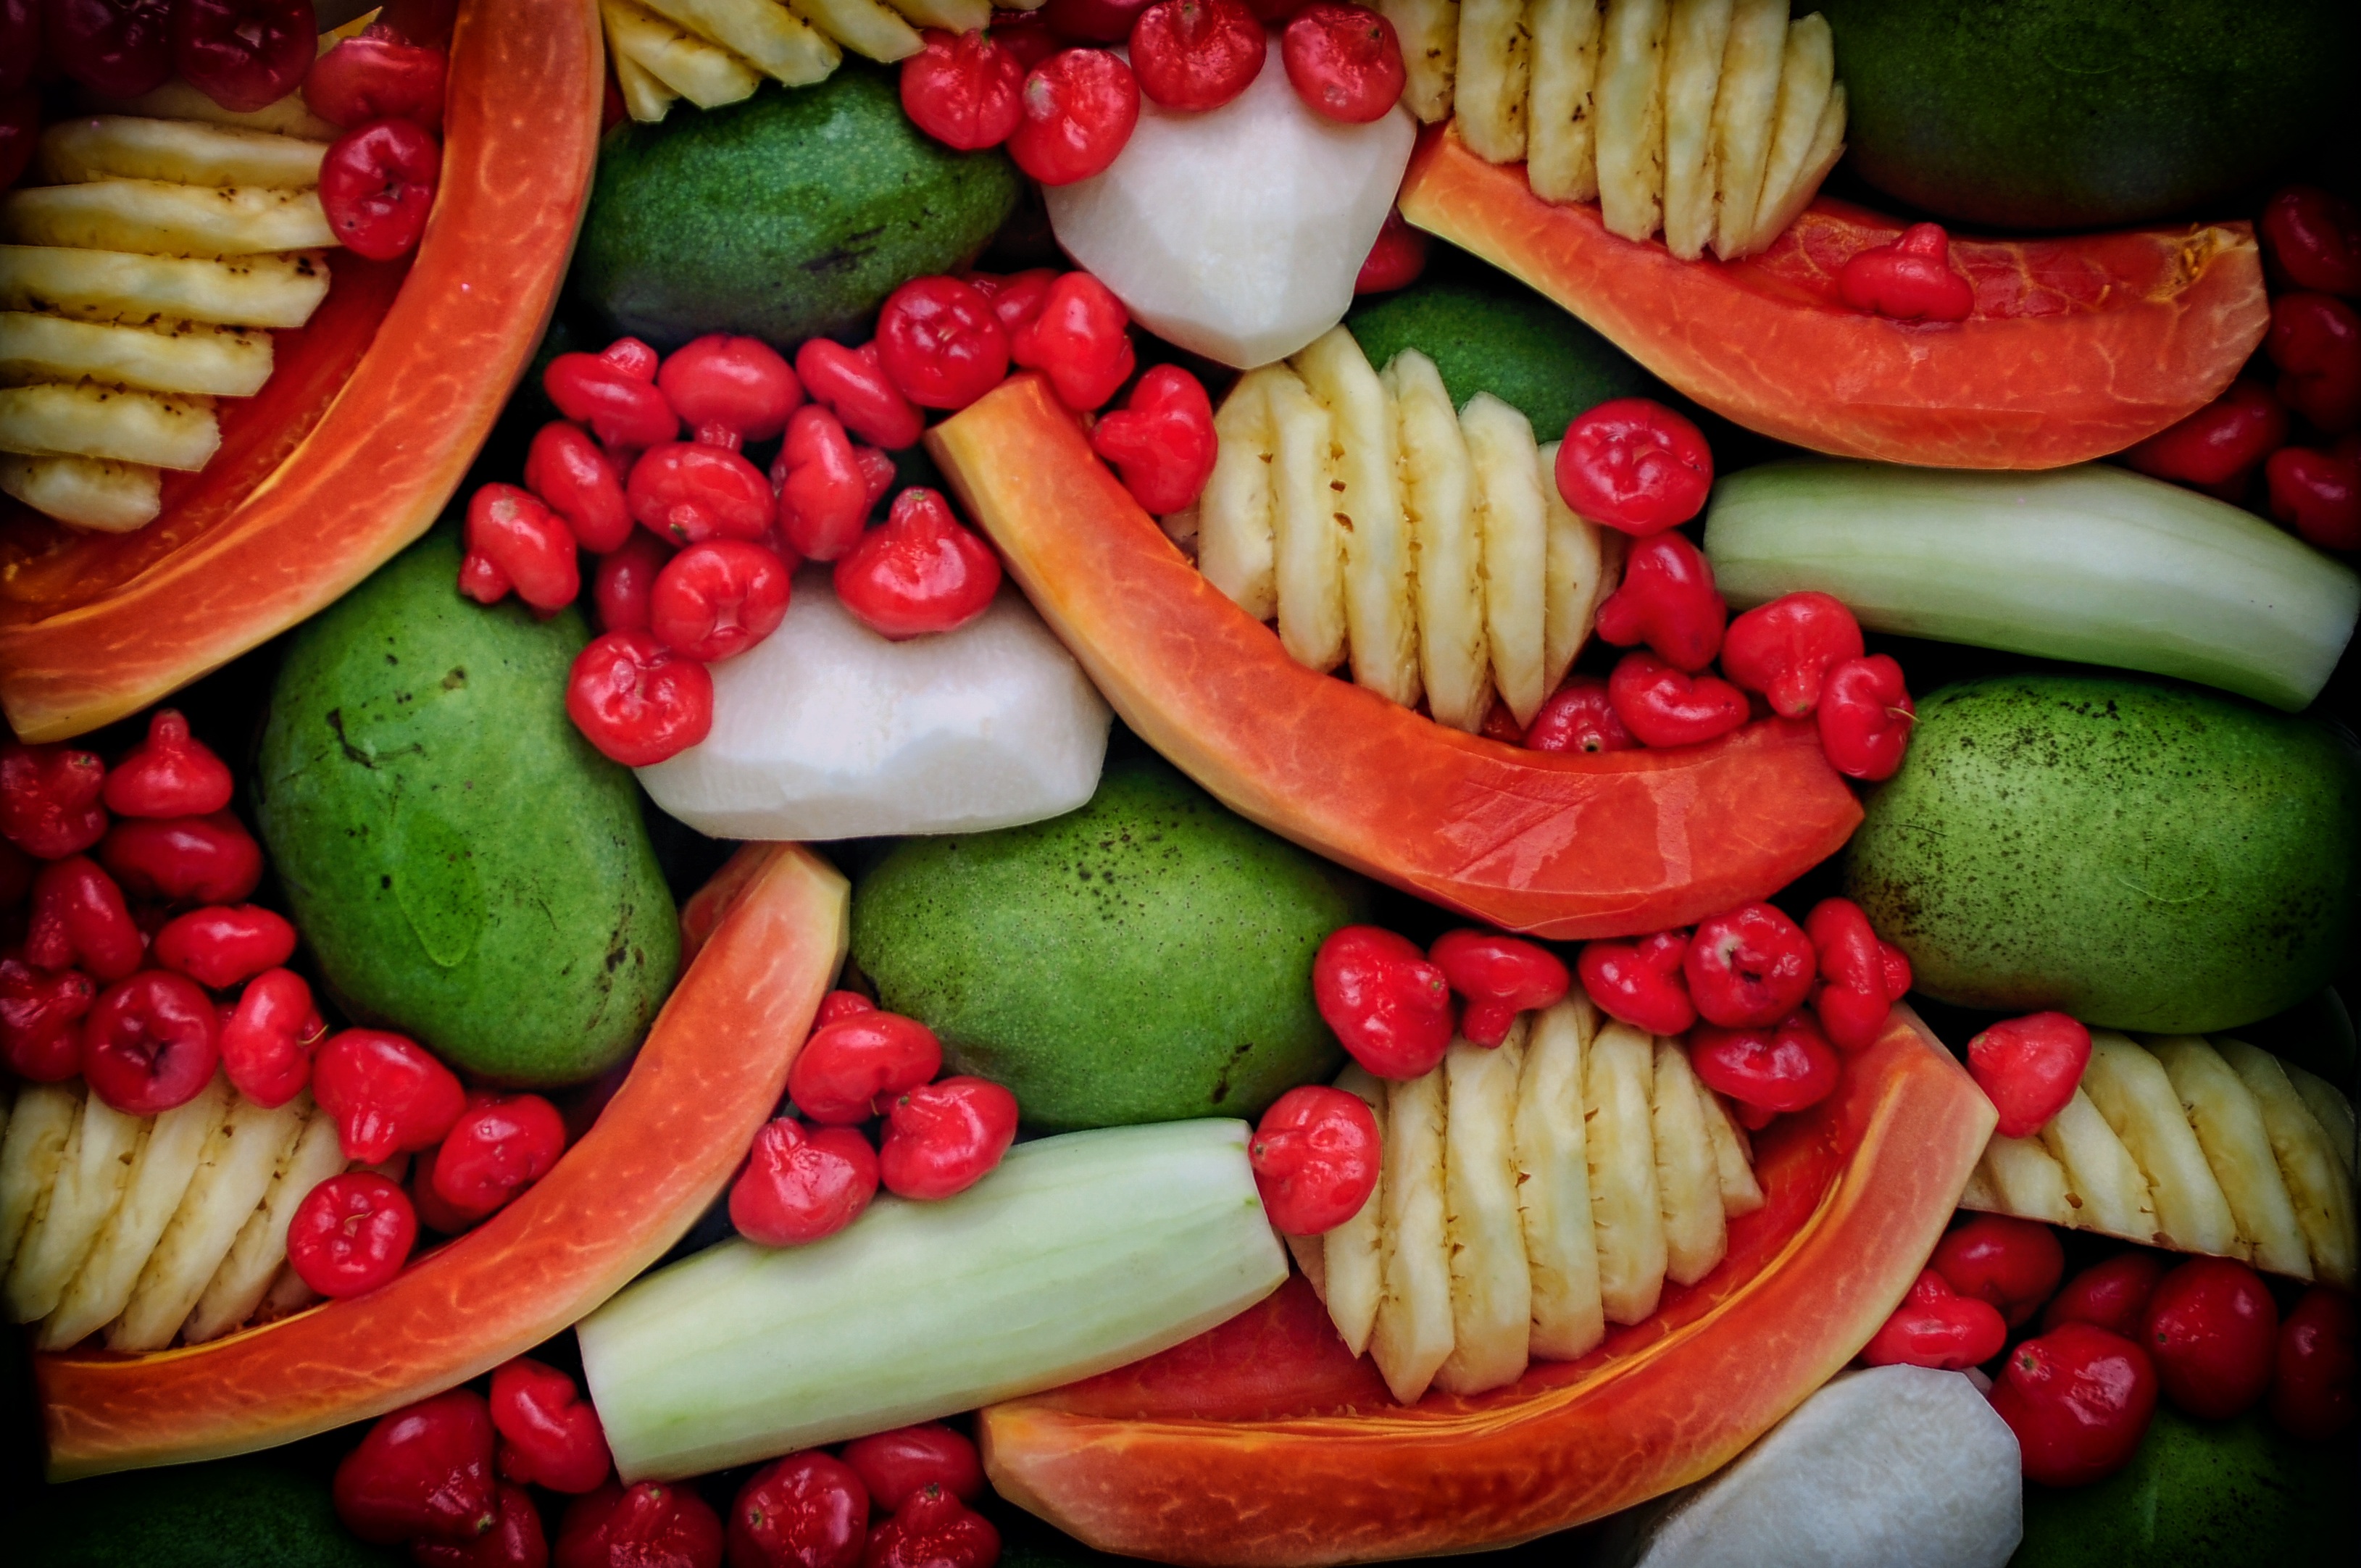
dish, meal, food, produce, vegetable, healthy, fruits